RAF Lyneham

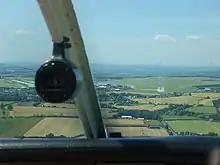
MoD Lyneham viewed on approach

The station was opened on 18 May 1940 as No. 33 Maintenance Unit (33MU), with no ceremony and few personnel. On the first day of operations, the personnel strength was recorded as four officers, one other rank and 15 civilians. Nine vehicles were also recorded, including two tractors, an ambulance and a Crossley fire engine. The station did not have any aircraft however, until the end of the month when a de Havilland Tiger Moth and a Fairey Albacore arrived.